Violetta Thurstan

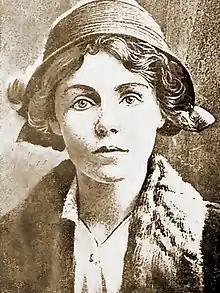
Violetta Thurstan before 1917

Violetta Thurstan, MM (4 February 1879 – 13 April 1978) was an English nurse, author, weaver, and administrator whose work included help for refugees and prisoners of war. She knew several languages, travelled frequently and wrote a number of books. The first was about her experiences of nursing in dangerous troublespots during the First World War. She was honoured by three countries for her courage while nursing in the war, and was awarded the Military Medal.